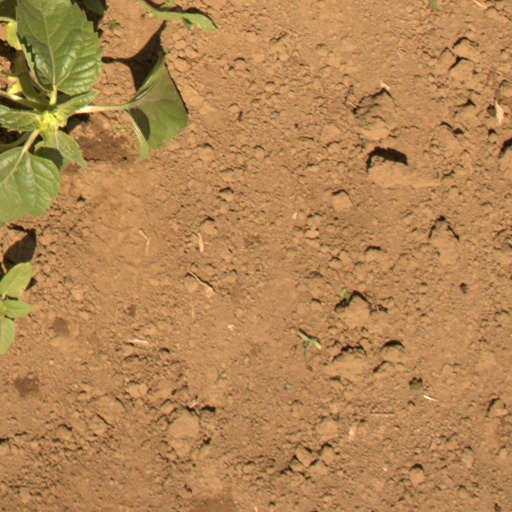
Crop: Jerusalem artichoke